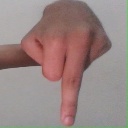
अक्षर: प